Internal Macedonian Revolutionary Organization

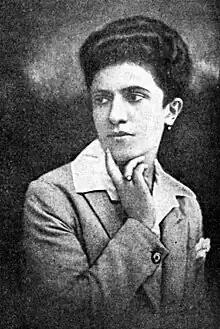
Mara Buneva assassinated Velimir Prelić, the Serb legal official of the Skopje County in 1928.

On the eve of outbreak of World War I, IMRO paramilitary activity in Serbia aimed to provoke a war with Bulgaria. At that time Serbia implemented in Macedonia a program of forced Serbianization. In an incident during 1914, when Bulgaria was still neutral, ca. 2,000 strong IMRO-cheta attacked a railway bridge over the Vardar River, massacring 477 men. In another incident in the same year, the first Macedonian recruits mobilized into the Serbian army demonstratively refused to take the military oath in Kragujevac, and were subjected to repression. As result IMRO set up a secret committee in Veles, which aim was to coordinate the transfer to Bulgaria of thousands of Macedonian deserters by the Serbian army. Later its comitadjis were incorporated into the regular Bulgarian Army and its power grew in significance. The fact that these paramilitary companies joined the Bulgarian Army marked a significant change in the way they were conducting war. At the beginning it formed the 11th Macedonian Infantry Division, and later other units, as for example "guerilla companies". Its entrance into the war towards the end of 1915 contributed to the defeat and occupation of Serbia, and the unification of Macedonia with Bulgaria. In Serbia the IMRO activity was identical with the Bulgarian policy, supporting the Bulgarization of the area. At the end of 1915 and the beginning of 1916 several massacres of (sic) "Serbomans" were conducted in Vardar Macedonia in the areas of Azot, Skopska Crna Gora and Poreče by IMRO-irregulars, aided by the guerrilla companies of the 11th Macedonian Infantry Division. The police chief of the Military Inspection Area of Macedonia reported to the interior minister that he cannot deal with the lawlessness of the paramilitaries. In fact 1917 was the turning point when IMRO became the instrument used by the Bulgarian government to gain control over the internal situation in the Pomoravlje and most from the region of Macedonia. At that time the IMRO leaders as general Aleksandar Protogerov headed the Bulgarian occupation troops in Morava region and crushed the uprising in the Toplica district with the help by IMRO irregulars. Their methods caused death of thousand people, destruction of their property, looting and other war crimes committed during the war in the parts of the Kingdom of Serbia under Bulgarian control.